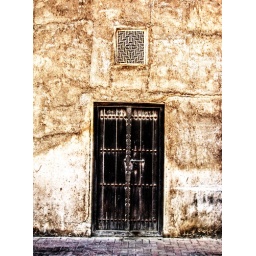
The door to Seyadi house in the center of Muharraq.